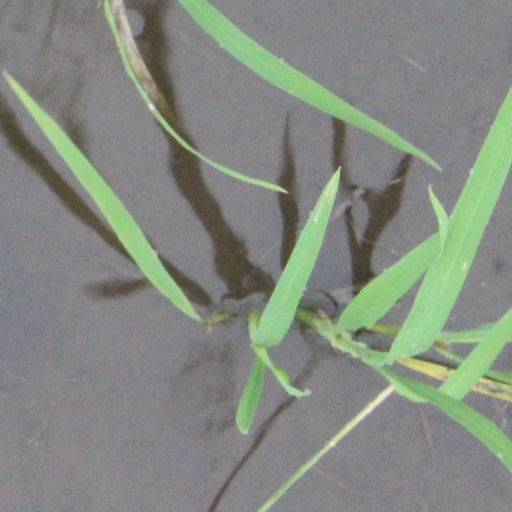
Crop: rice